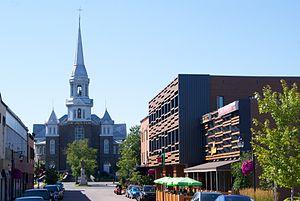
Rue Sacré-Coeur, centre-ville d'Alma, Québec
Alma est une municipalité située au Saguenay–Lac-Saint-Jean, au Québec, au Canada. Elle fait partie de la MRC de Lac-Saint-Jean-Est, dont elle est le chef-lieu.